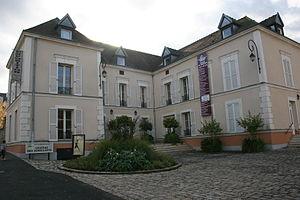
Chateau des Bouillants - Dammarie-Lès-Lys
Dammarie-les-Lys est une commune française située dans le département de Seine-et-Marne en région Île-de-France.